North End, Boston

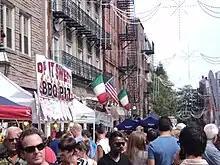
The American and Italian flags on display during one of the summer festivals

By 1890, the North Square area was known as Little Italy. The population of Italian immigrants in the North End grew steadily until reaching its peak, in 1930, of 44,000 (99.9% of the neighborhood's total population). Although many businesses, social clubs, and religious institutions celebrate the neighborhood's Italian heritage, the North End is now increasingly diverse. Both the population of the North End and the percent of that population who are Italian have decreased over the years; as of 2014 the population of the North End was 7,360, of whom 824 (11%) had been born in Italy and an additional 2,772 (38%) were of Italian heritage.